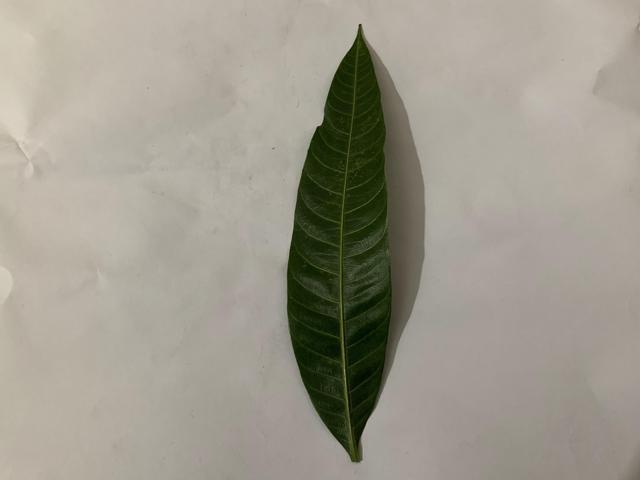
Mango leaf variety: Banana